Alone Together (1990 film)

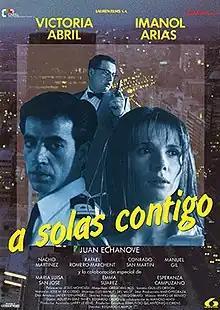
Theatrical release poster

Alone Together is a 1990 Spanish spy thriller film directed by Eduardo Campoy which stars Victoria Abril and Imanol Arias alongside Juan Echanove.